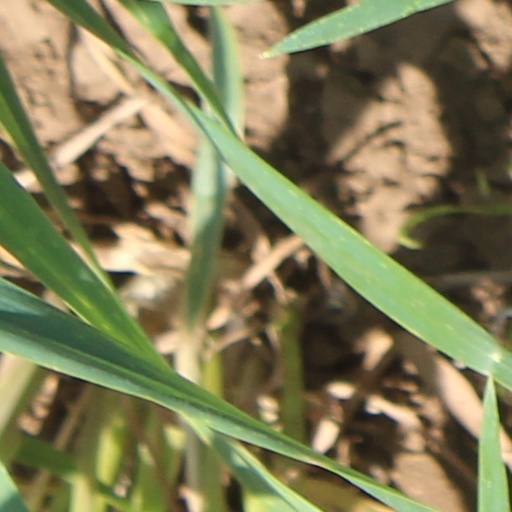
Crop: wheat